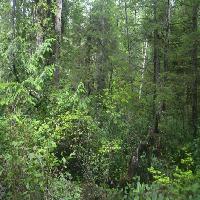
Weather: cloudy or overcast